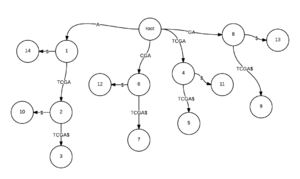
En informatique, le problème de la plus longue sous-chaîne répétée est le problème de recherche de la plus longue sous-chaîne d'une chaîne qui y apparaît au moins deux fois.